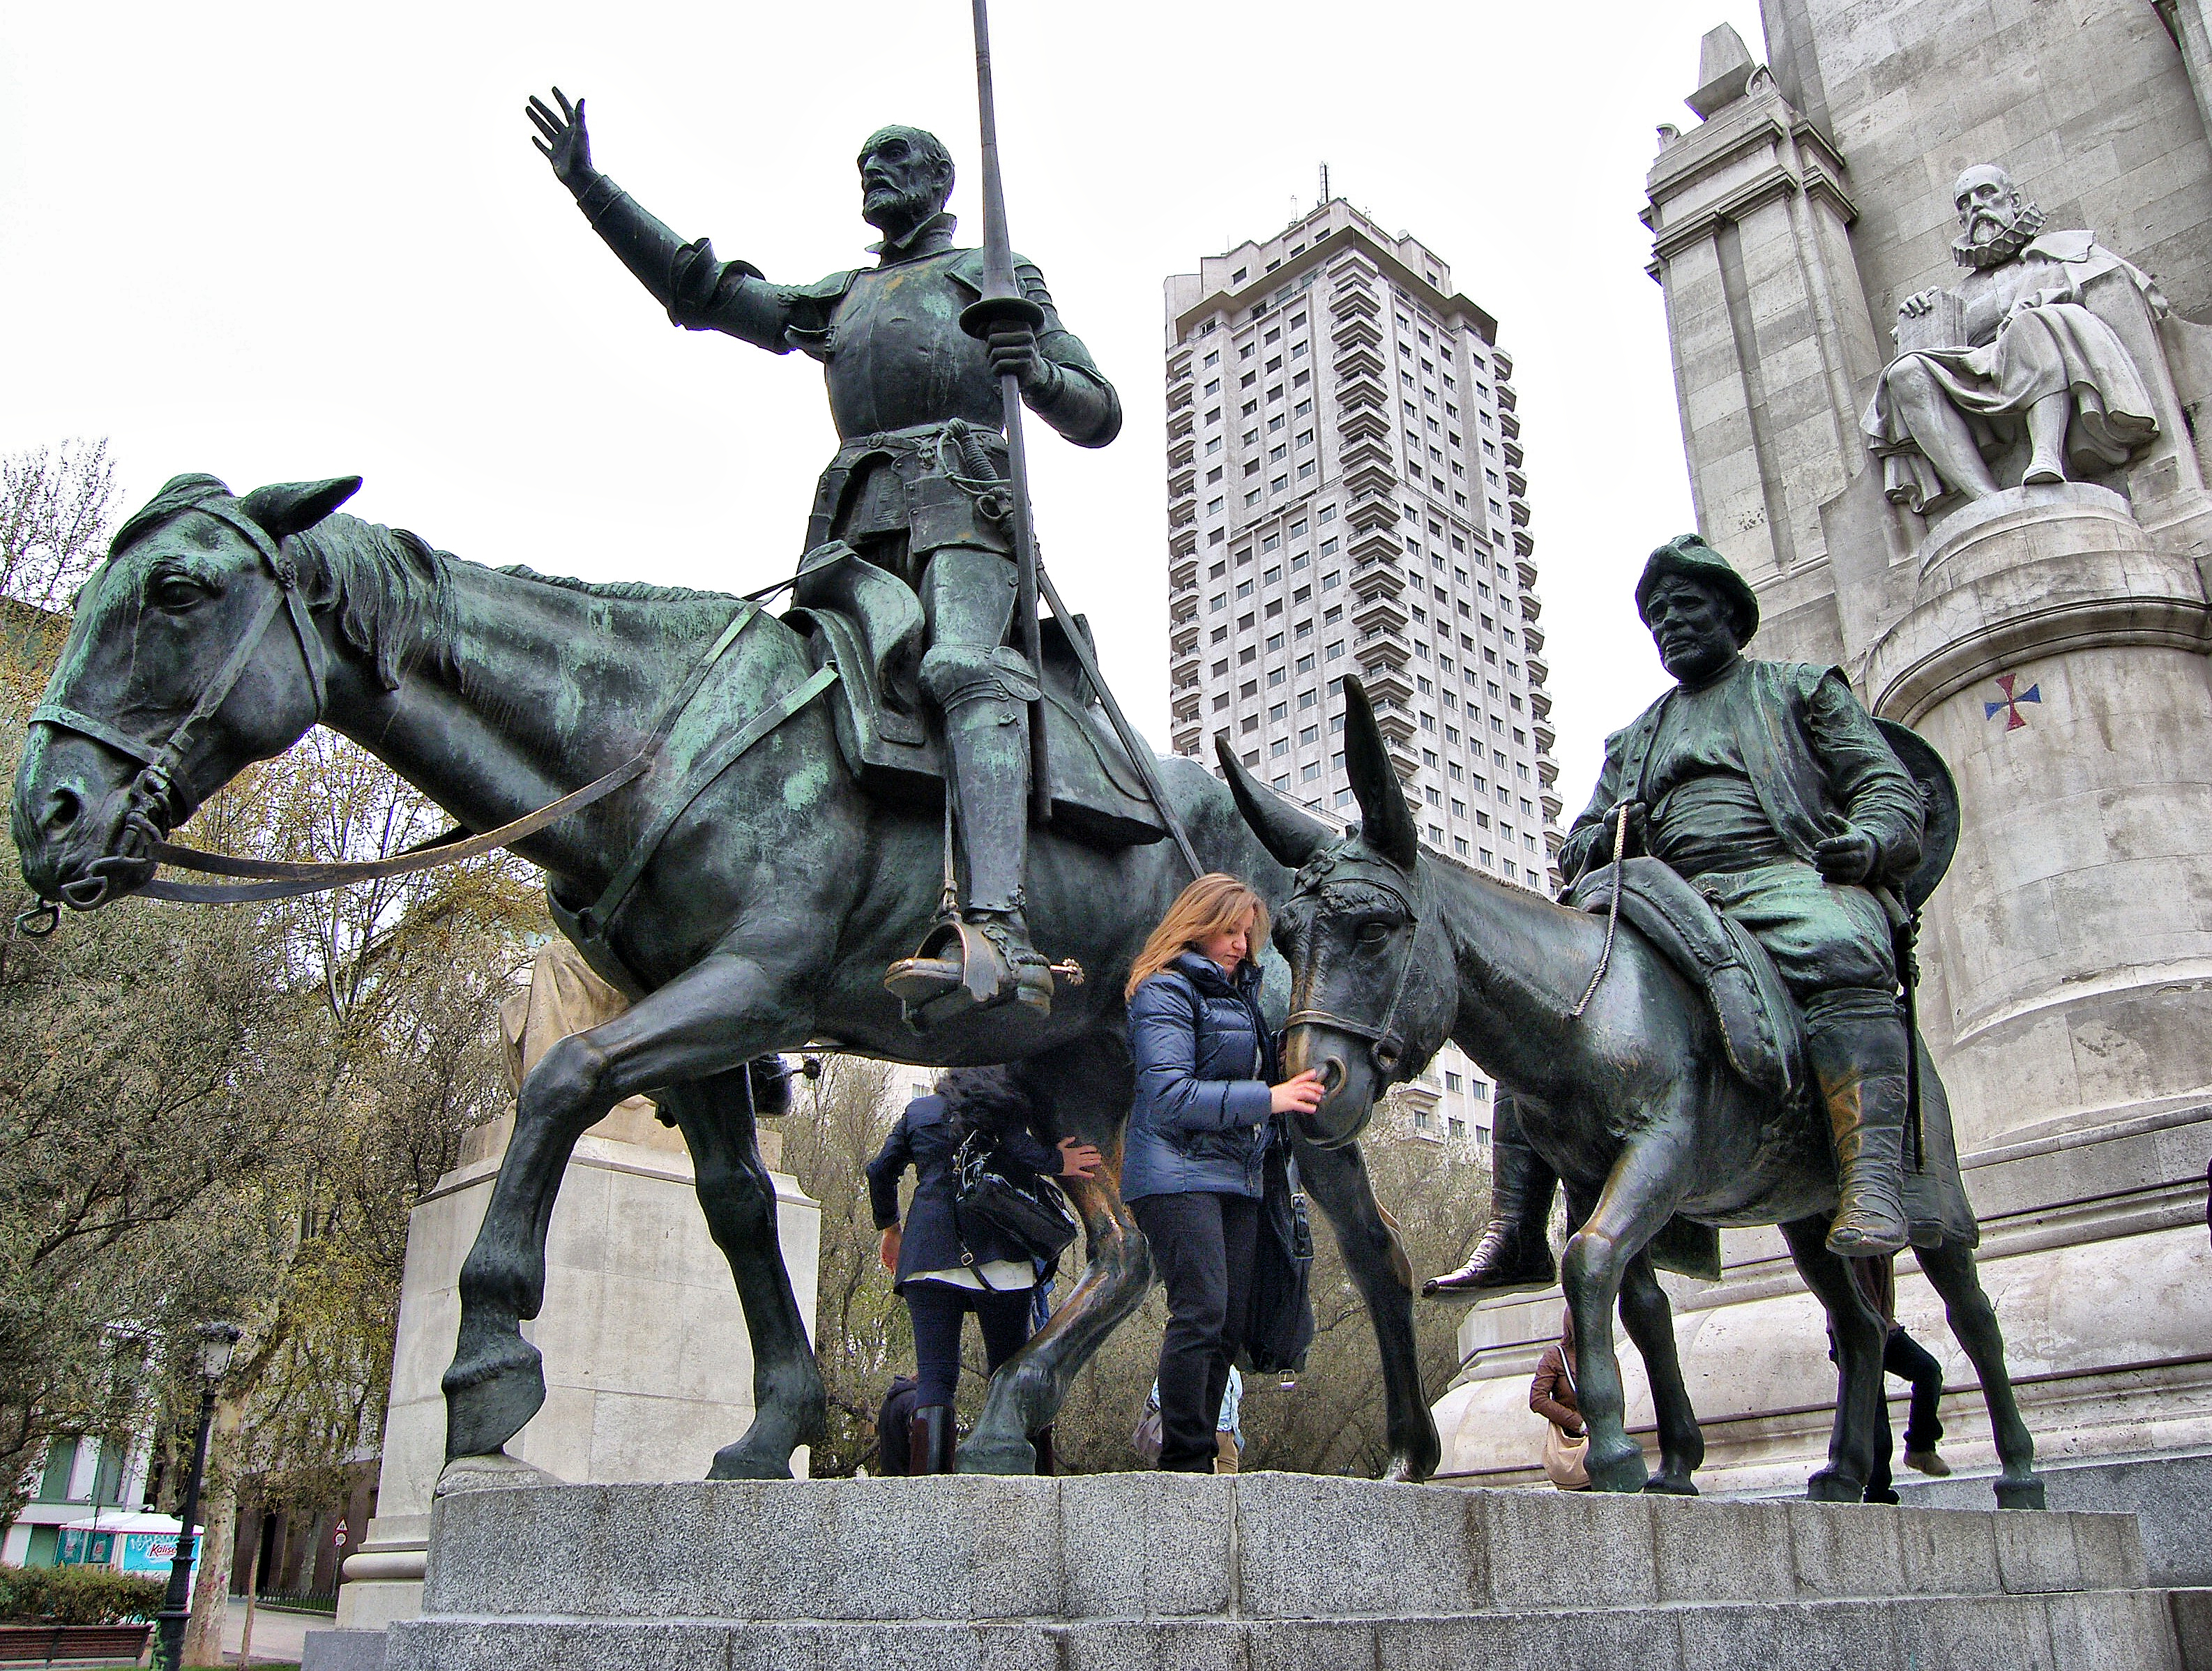
monument, statue, sculpture, art